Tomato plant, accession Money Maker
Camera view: bottom (45 deg); turntable rotation: 60 degrees
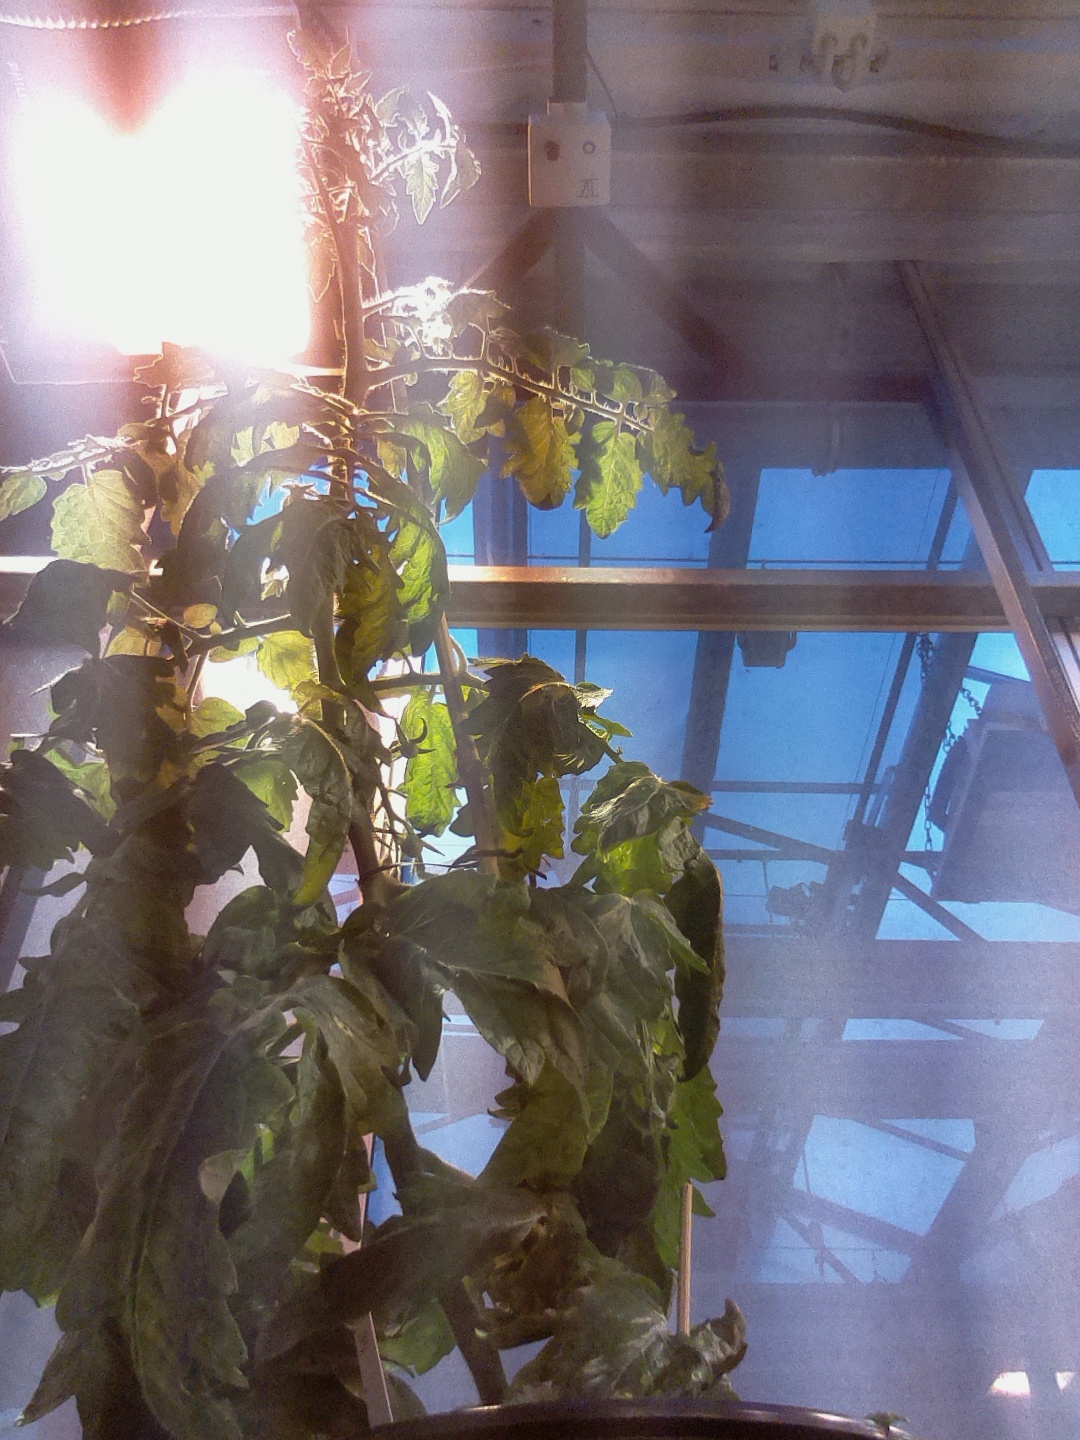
BBCH growth stage 69: End of flowering, 90%-100% of flowers open, more petals falling